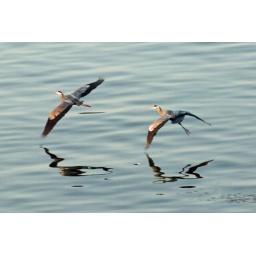
NYIP Unit 5 Animal photo shot. A pair of birds flying over the lake in Marble Falls Texas